Tatiana Turanskaya

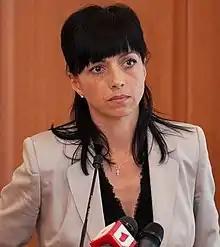
Turanskaya in 2013

Tatiana Mikhailovna Turanskaya (born November 20, 1972) is a Transnistrian politician who served as Prime Minister of Transnistria from 2013 to 2015. Prior to her tenure as prime minister she was active in the local affairs of Rîbnița, where she rose to become head of the local government. In 2019, she and seven other women associated with President Yevgeny Shevchuk were sentenced to eight years in prison.